Ali Gabr

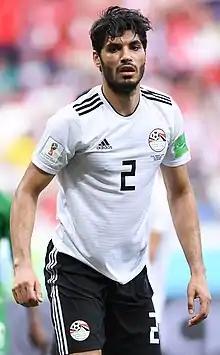
Ali Gabr with Egypt at the 2018 FIFA World Cup.

Ali Gabr Gabr Mossad (born 10 January 1989) is an Egyptian professional footballer who plays for Egyptian Premier League side Pyramids and the Egyptian national team as a centre-back.